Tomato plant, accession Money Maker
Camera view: vertical (180 deg); turntable rotation: 300 degrees
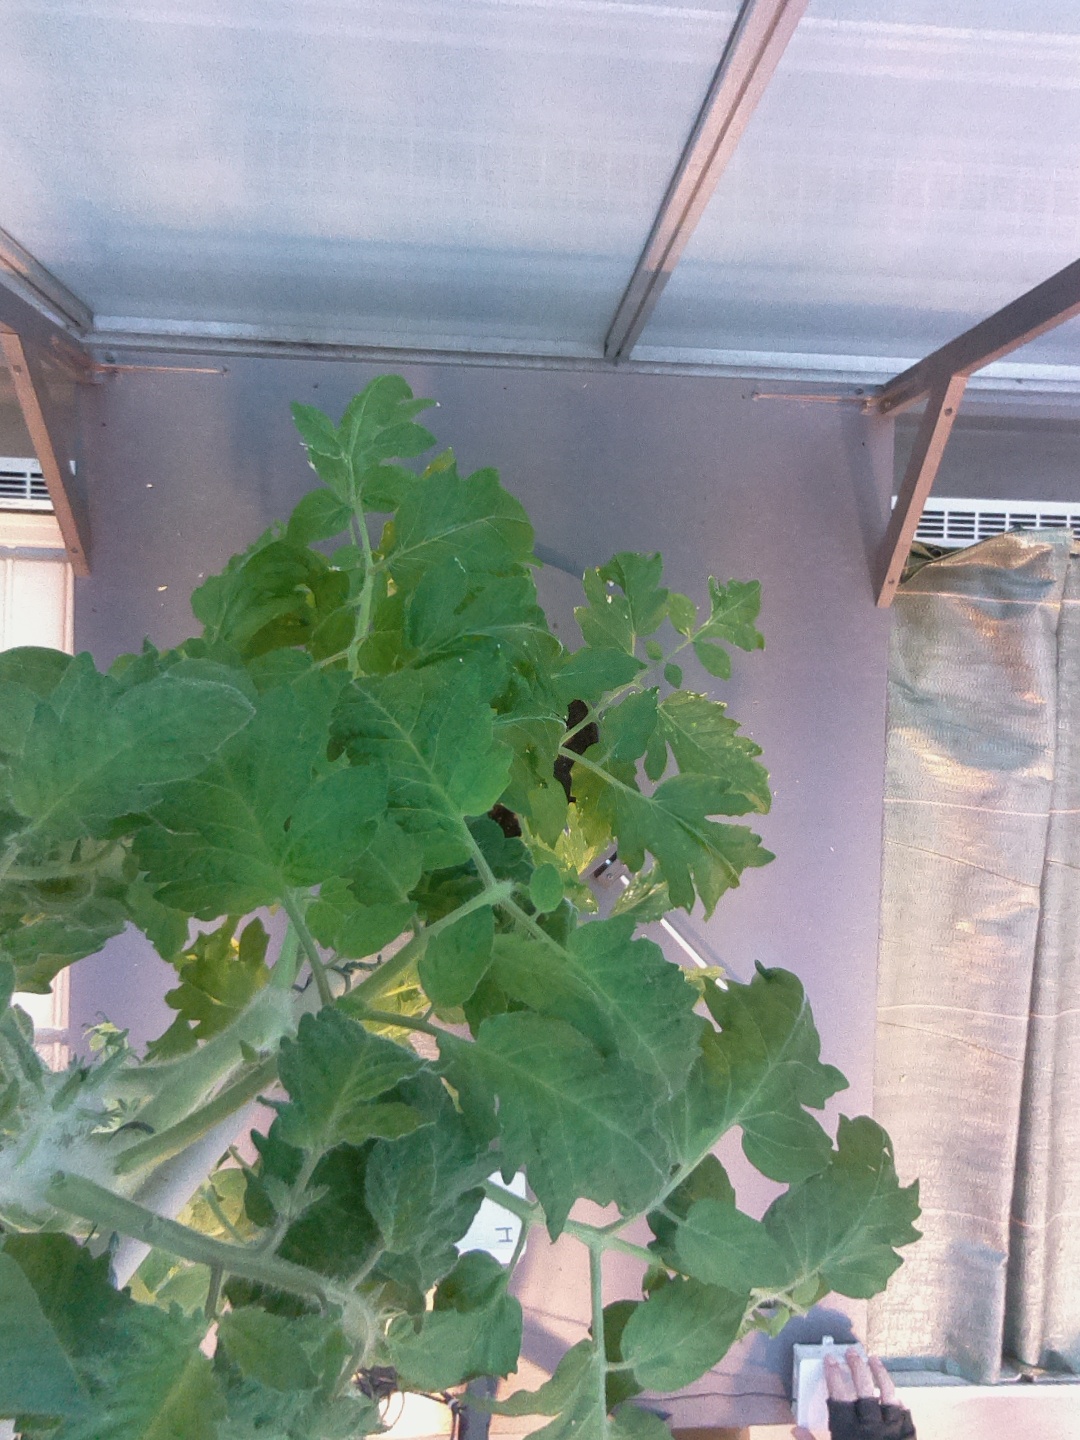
BBCH growth stage 61: 10%-20% of flowers open